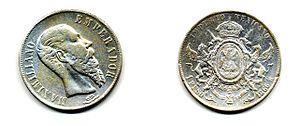
Le peso mexicain est la monnaie officielle du Mexique.